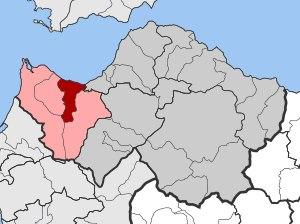
Achaïe-Occidentale est un dème situé dans la périphérie de Grèce-Occidentale en Grèce. Le dème actuel est issu de la fusion en 2011 entre les anciens dèmes de Dymé, du Larissos, de la Movri et d'Olénie.